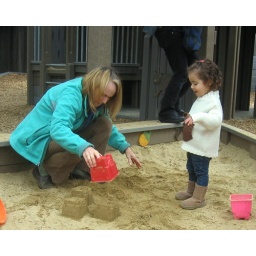
building castles in the sand dec 07